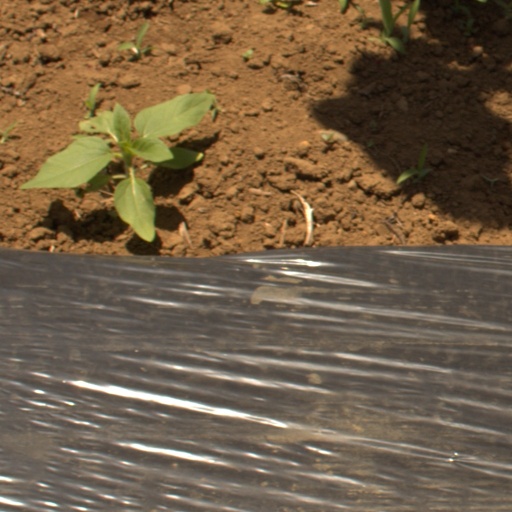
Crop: Jerusalem artichoke